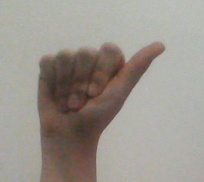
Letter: dhad